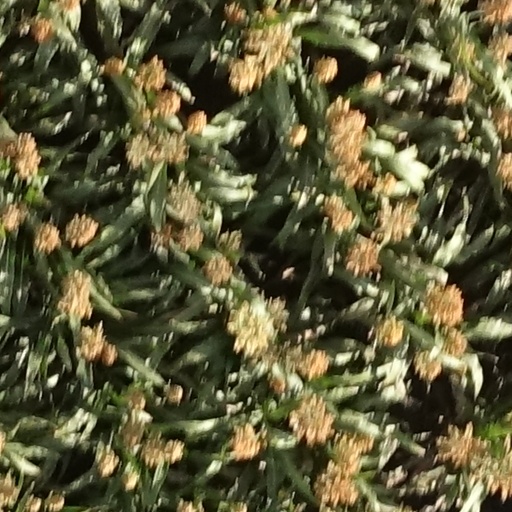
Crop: sorghum